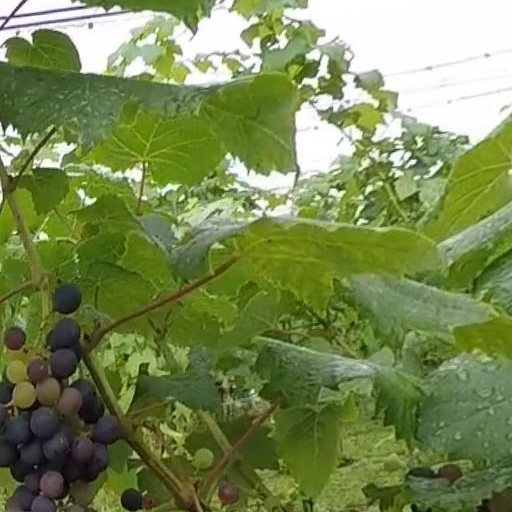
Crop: grape